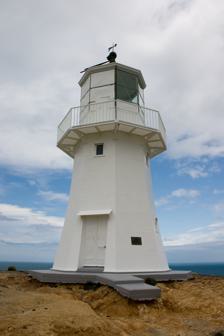
Building: Pencarrow Head Lighthouse
Country: Unknown
Year built: 1859
Lighthouse in New Zealand Lighthouse Pencarrow Head Lighthouse Upper lighthouse (decommissioned) Location Pencarrow Head North Island New Zealand Coordinates 41°21′32″S 174°51′00″E / 41.358845°S 174.850110°E / -41.358845; 174.850110 Tower Constructed 1859 Construction cast iron tower Height 11.5 metres (38 ft) Shape tapered octagonal tower Markings white tower and lantern, black lantern roof Heritage Heritage New Zealand Category 1 historic place listing Light First lit 1859 Deactivated 1935 Focal height 108 metres (354 ft) Heritage New Zealand – Category 1 Official name Pencarrow Lighthouse (former) Designated 18 March 1982 Reference no. 34 Pencarrow Sector Light Coordinates 41°21′33″S 174°50′53″E / 41.359268°S 174.847975°E / -41.359268; 174.847975 Constructed 1906 Construction concrete tower Height 17 metres (56 ft) Shape octagonal tower with balcony and lantern Markings white tower and lantern Focal height 18 metres (59 ft) Range 12 nmi (22 km; 14 mi) (white), 10 nmi (19 km; 12 mi) (red), 16 nmi (30 km; 18 mi) (white), 13 nmi (24 km; 15 mi) (red) Characteristic Fl (3) RW 12s. Pencarrow Head Lighthouse is a decommissioned lighthouse at Pencarrow Head in the Wellington region of the North Island of New Zealand. Upper lighthouse Upper light (decommissioned in 1935) and lower light (still in use) Constructed in 1859, the Pencarrow Head Lighthouse was the first permanent lighthouse built in New Zealand. It was first lit on 1 January 1859. It was constructed from sections of cast iron that were shipped from England . Its first keeper, Mary Bennett , was the first and only female lighthouse keeper in New Zealand. The light was decommissioned in 1935 when it was replaced by the Baring Head Lighthouse . The lighthouse is registered as a Category 1 Historic Place . It was the first structure in the Wellington area that was covered by a heritage order shortly after the New Zealand Historic Places Trust was established subsequent to the Historic Places Act 1954 having been passed. The Minister of Marine, Bill Fox , added a plaque at the lighthouse's centenary in 1959 to mark the occasion. The Marine Department transferred the land, which it had acquired from Wellington Province in 1865, to the Department of Lands and Survey in 1960. In 1966, the lighthouse itself was given to the New Zealand Historic Places Trust, which has managed the building since. Pencarrow Sector Light A new low-level lighthouse was commissioned in 1906 due to the problem of the high-level lighthouse being frequently obscured by fog and cloud. This lighthouse is still in use. Access The area has no road access; a reasonably flat walking or mountain biking track follows the coast line. The climb to the upper lighthouse is steep. A return journey takes about four hours on foot or one and a half hours by mountain bike. See also New Zealand portal Engineering portal List of lighthouses in New Zealand References